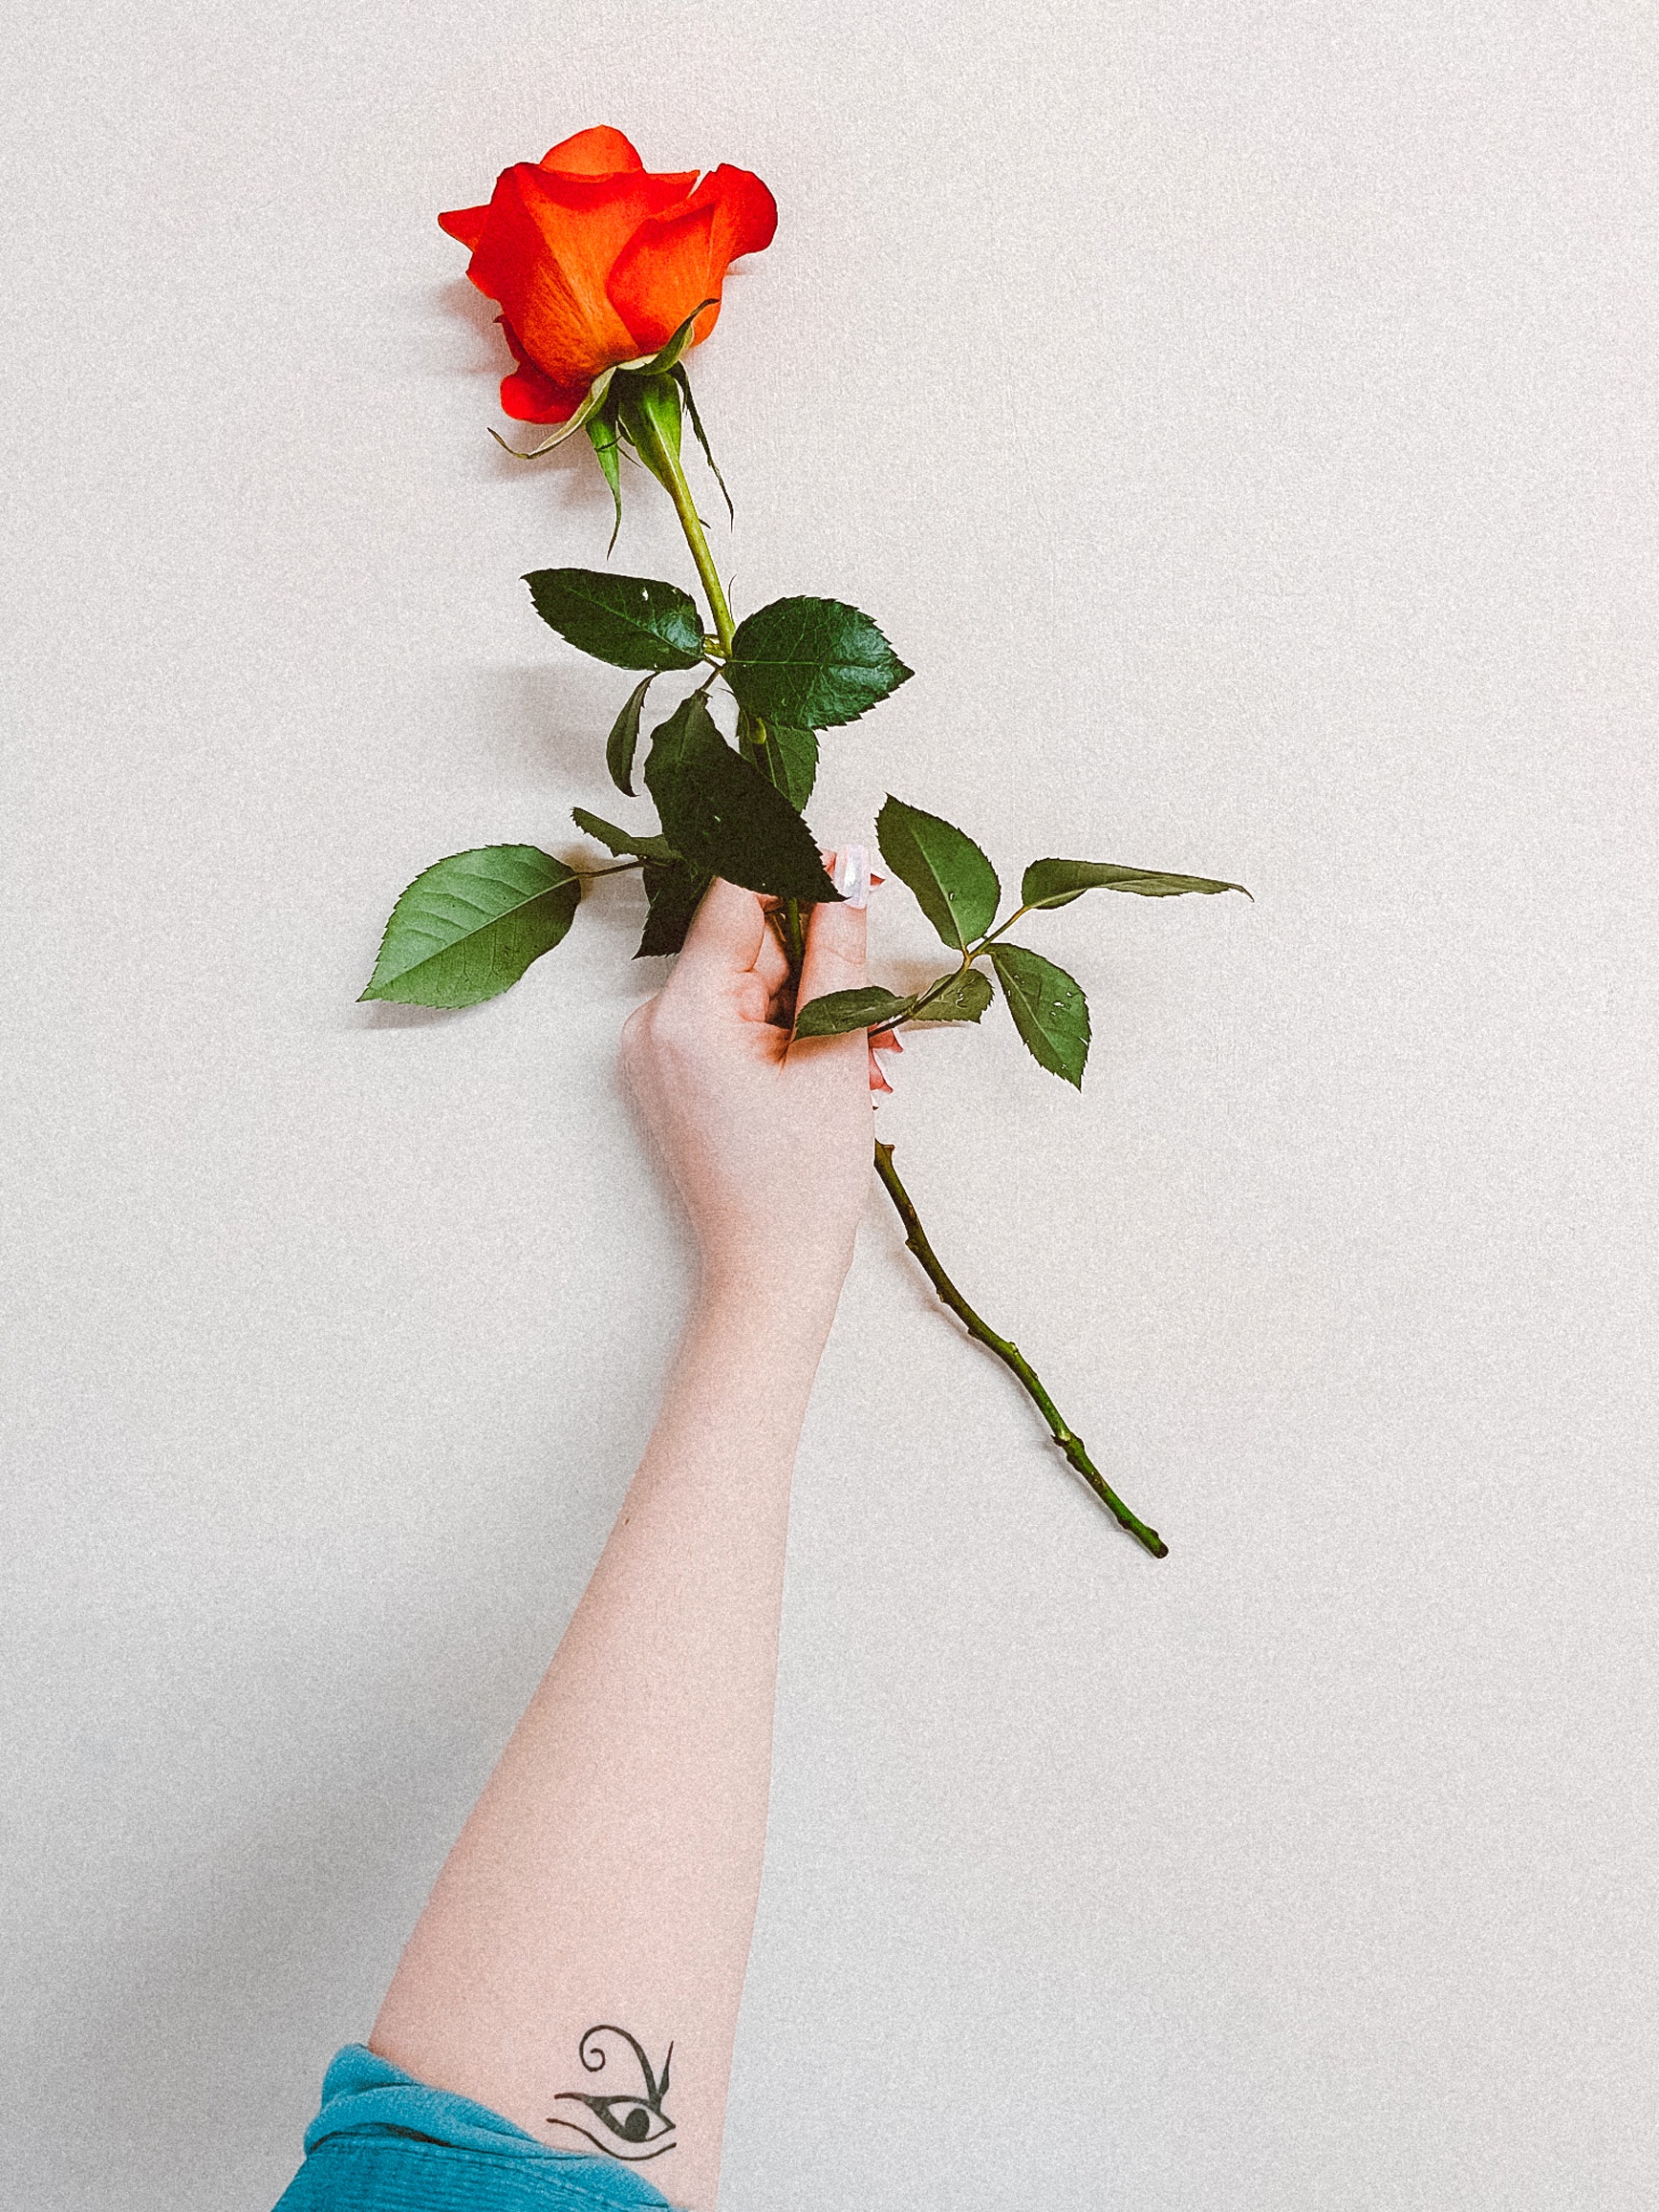
flower, arm, plant, petal, sleeve, Hybrid tea rose, gesture, nail, rose, thumb, wrist, elbow, Pedicel, flowering plant, human leg, art, jewellery, cut flowers, rose order, garden roses, rose family, floribunda, fashion accessory, floral design, bracelet, knee, font, illustration, carmine, peach, waist, flower arranging, artificial flower, plant stem, china rose, coquelicot, painting, bouquet, still life photography, anthurium